Rush Creek Village

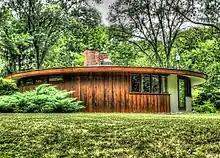
Rush Creek Village Round House

Rush Creek Village is a historic neighborhood in Worthington, Ohio, just north of Columbus. It was founded in 1954 by Martha and Richard Wakefield, who—along with architect Theodore Van Fossen—designed and built a community of 48 houses (later expanded to 51) based on Frank Lloyd Wright's principles of Usonian architecture. Rush Creek Village was added to the National Register of Historic Places on August 14, 2003.